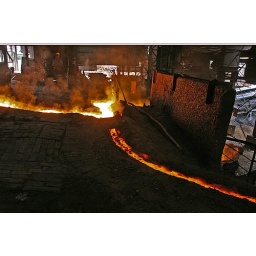
Liquid metal ( iron ) flowing in a pig iron plant in India